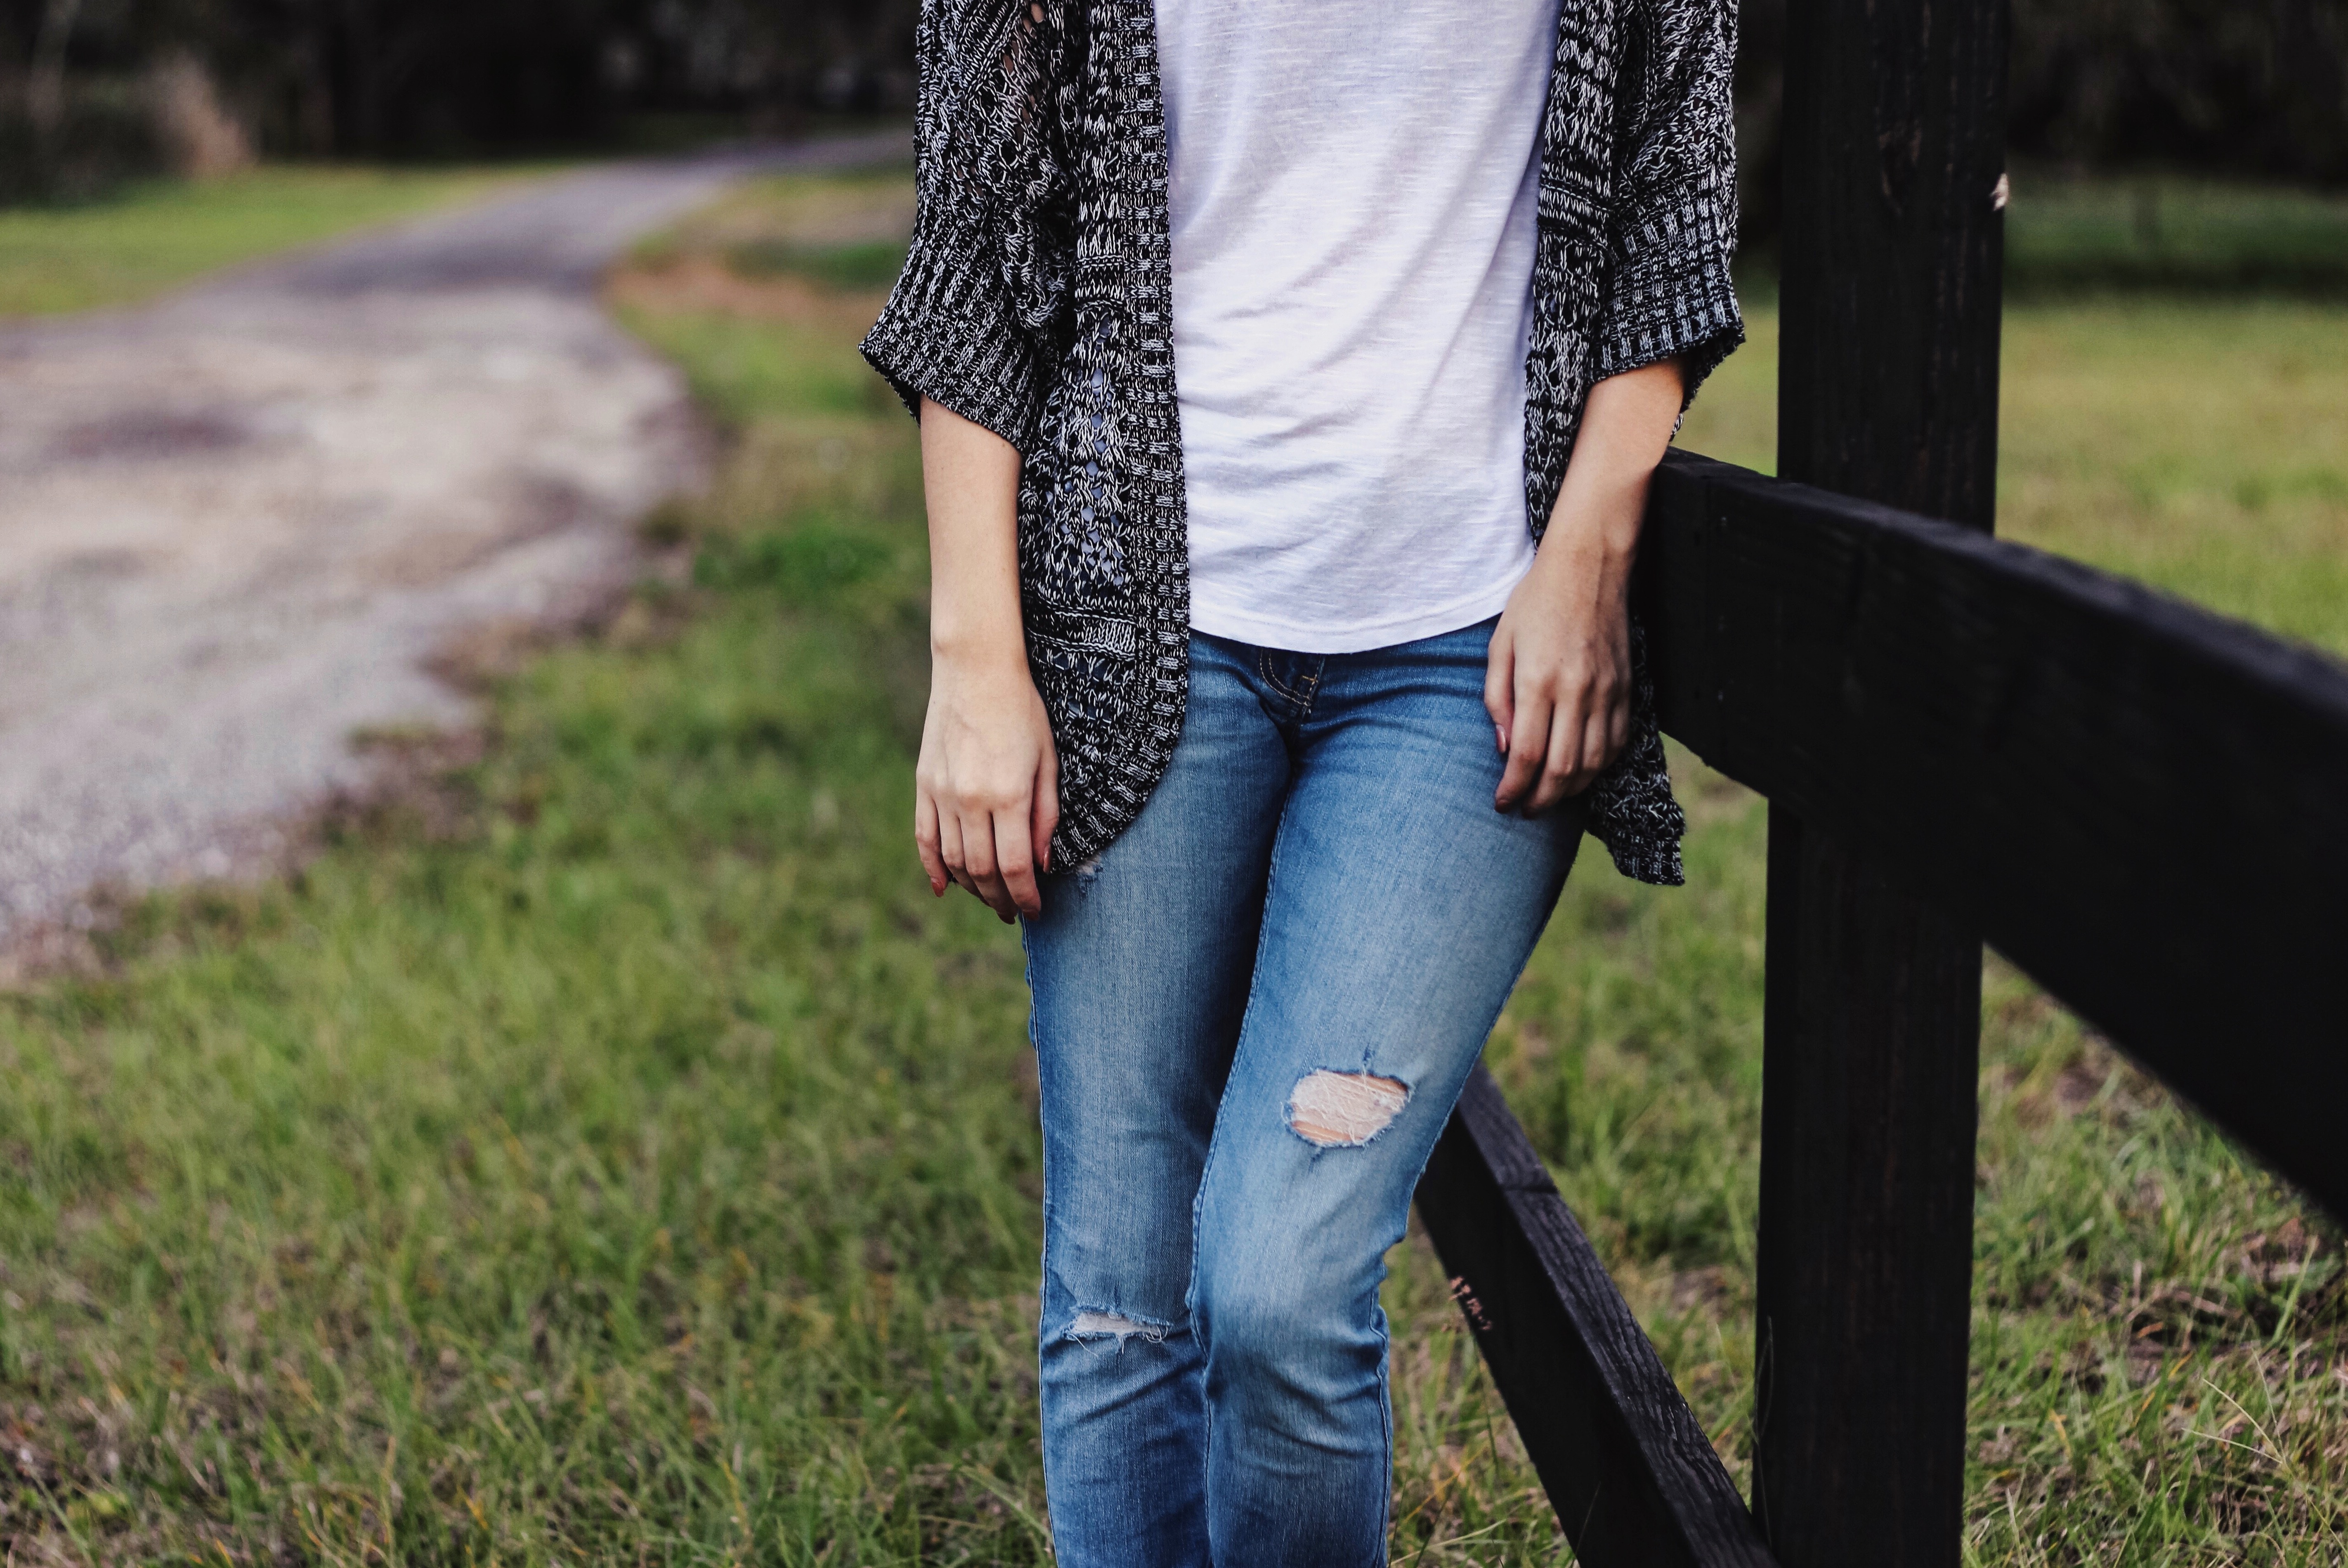
grass, person, fence, girl, woman, white, lawn, female, young, jeans, spring, green, fashion, blue, clothing, lady, outerwear, outdoors, dress, hands, legs, footwear, sexy, ripped, body, relaxed, adult, photo shoot, portrait photography